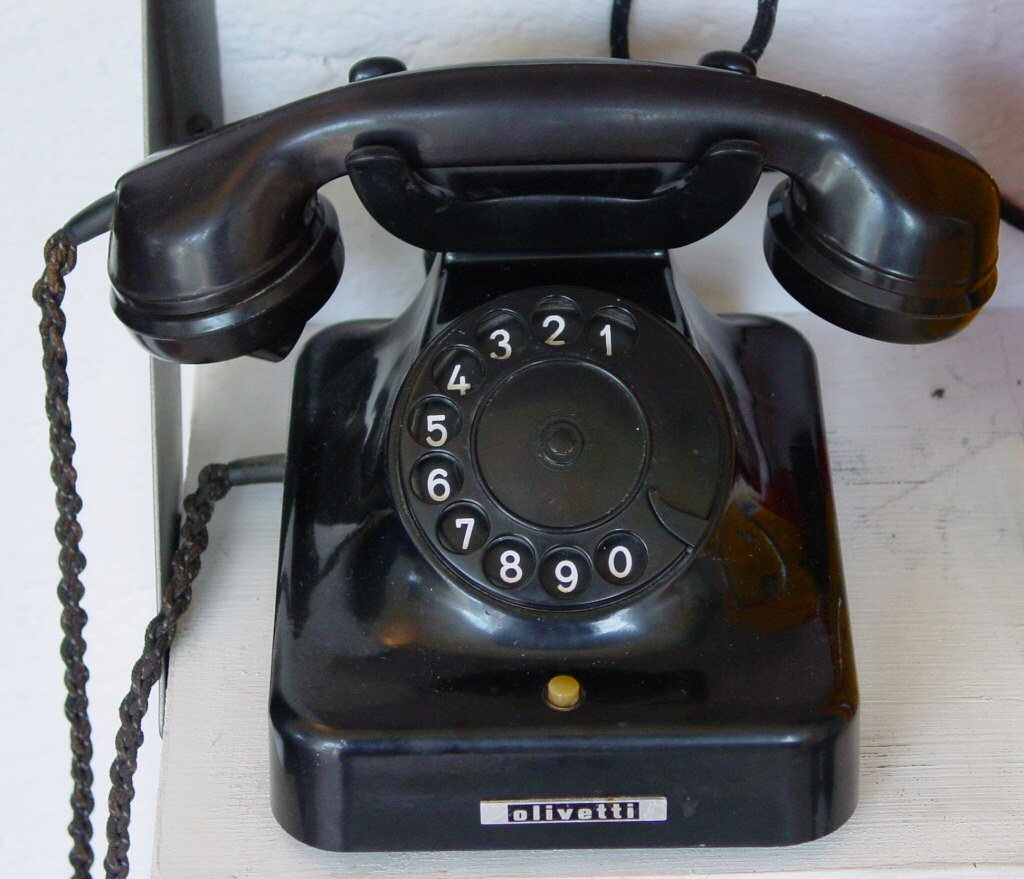
wheel, old, phone, telephone, steering wheel, dial, listeners, select, apparatus, automotive exterior